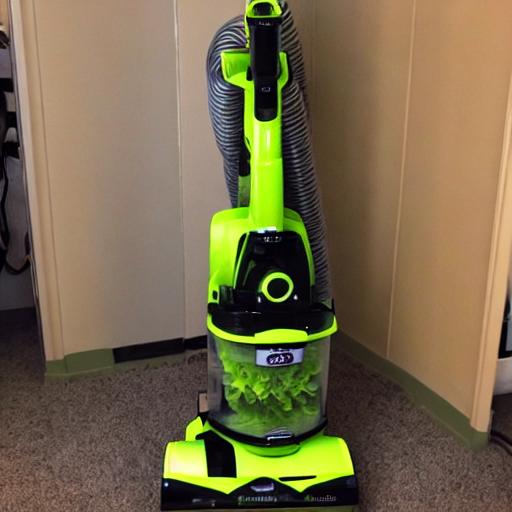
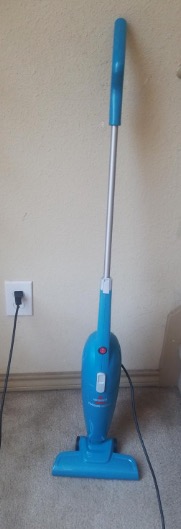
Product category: items_vacuum
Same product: no